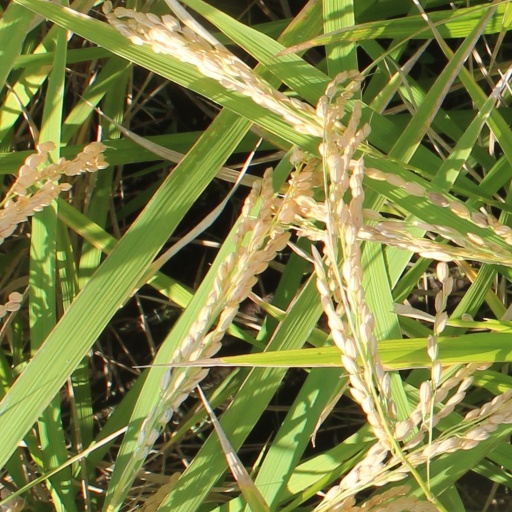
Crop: rice